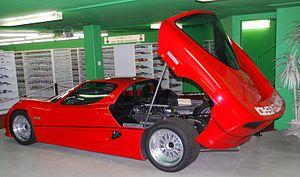
La Monteverdi Hai 650 F1 est un prototype de supercar du constructeur suisse Monteverdi présenté en 1992.